Kingdom of Valabhi

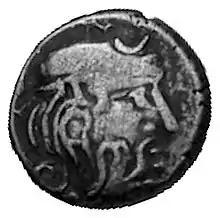
Drachm of the Matraikas of Valabhi.

Dharasena II was succeeded by Śīlāditya I who is also called Dharmāditya, the "sun of Dharma". He reigned from c. 590 - 615 CE. "Manju-Sri-Mula-Kalpa" assigns him thirty years. The "Śatruñjaya Máhátmya" has a prophetic account of one Śíláditya who will be a propagator of religion in Vikrama Saṃvat 477 (420 CE). The work is comparatively modern and does not correspond to chronology and dating of the Valabhi kingdom. Although no reliance can be placed on the date still his second name Dharmáditya gives support to his identification with the Śíláditya of the Máhátmya. Based on "Manju-Sri-Mula-Kalpa" and his grants, it is known that his rule extended from Malwa to the oceans of Kutch in western India.